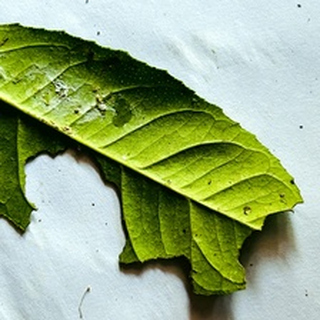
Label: lemon_deficiency